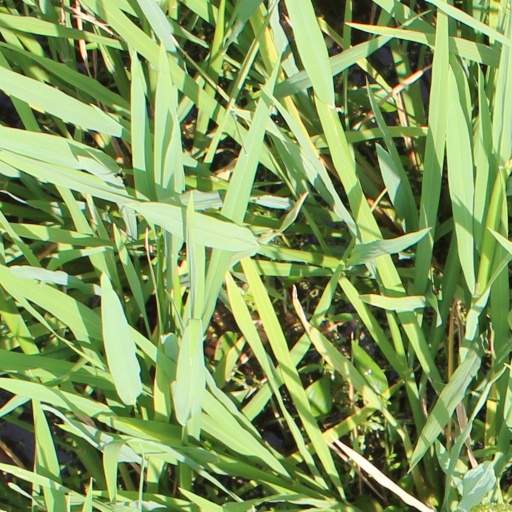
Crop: rice